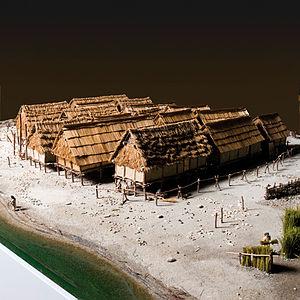
Maquette du village lacustre de Cortaillod-Est (Neuchâtel) à l'époque de sa fondation (env. 1000 av. J.-C.). Photo Y. André / Laténium.